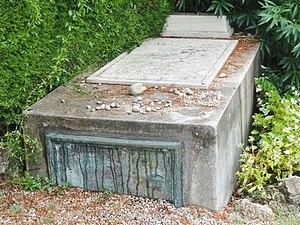
Sépulture d'Aimé, Marguerite et Bernard Maeght, Cimetière de Saint Paul de Vence
Aimé Maeght, né le 27 avril 1906 à Hazebrouck dans le Nord et mort le 5 septembre 1981 à Saint-Paul-de-Vence, est un graveur, lithographe, marchand d'art, galeriste, mécène, éditeur, producteur de film et créateur de la Fondation Maeght, consacrée à l'art moderne et contemporain du XXᵉ siècle.